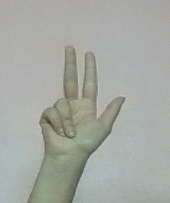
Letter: al